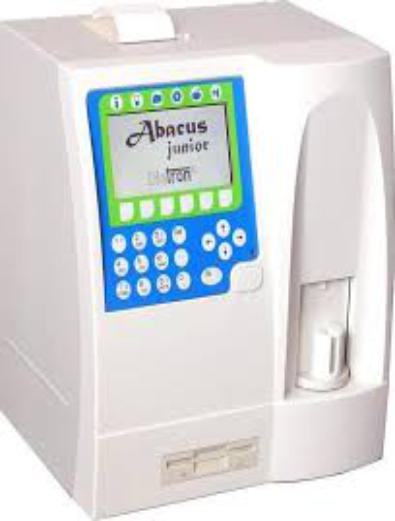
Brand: Abacus 5
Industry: Electronic